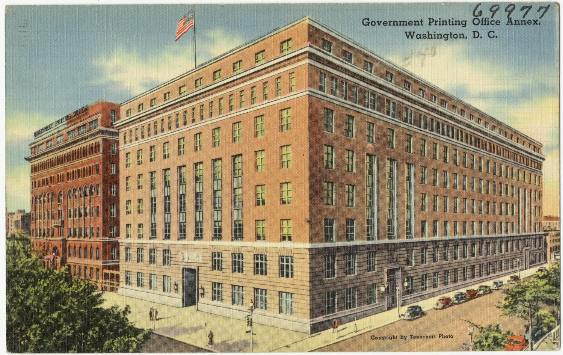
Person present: No